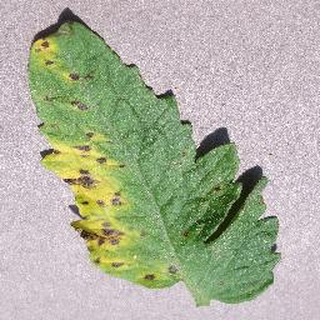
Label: tomato_septoria_leaf_spot